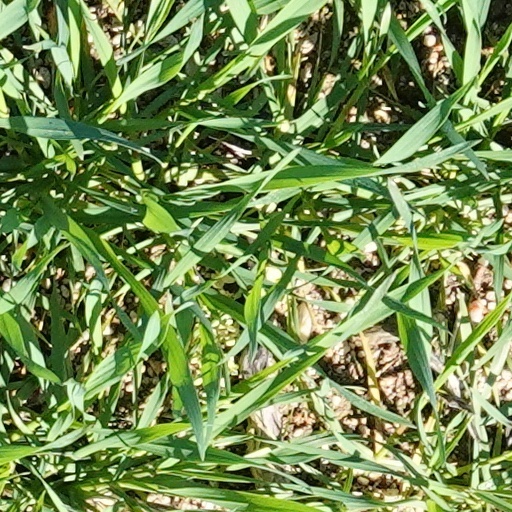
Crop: wheat